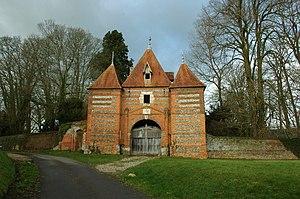
Auvilliers est une commune française située dans le département de la Seine-Maritime en région Normandie.